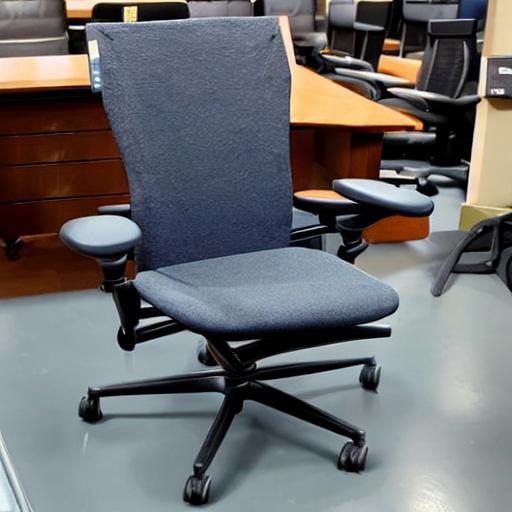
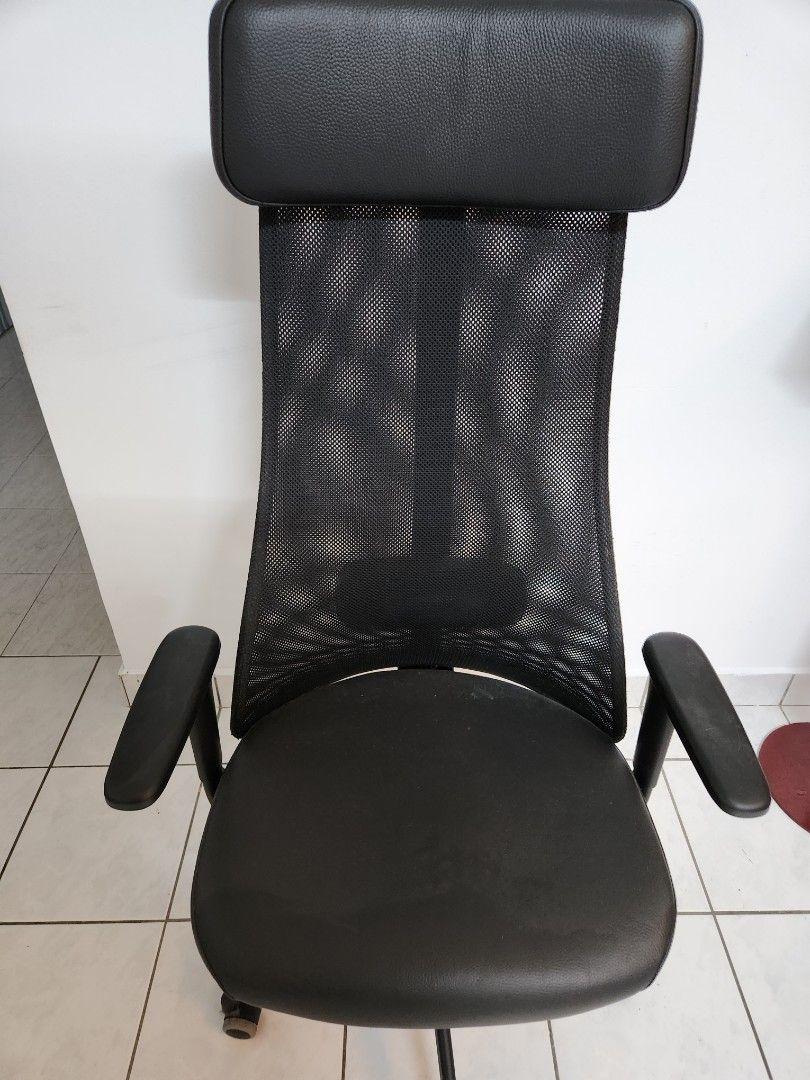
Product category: items_chair
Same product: no